1914 Pittsburgh Rebels season

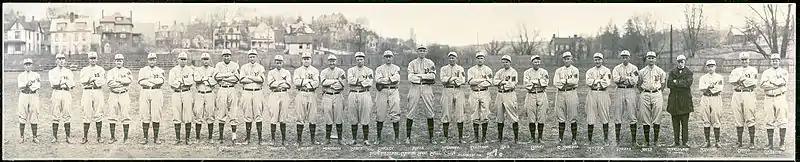
The 1914 Pittsburgh Rebels

"Note: Pos = Position; G = Games played; AB = At bats; H = Hits; Avg. = Batting average; HR = Home runs; RBI = Runs batted in"